Yanbu

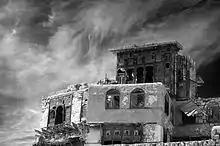
Traditional old houses in the city of Yanbu

Currently, the government is attempting to improve the old, historical area in downtown Yanbu, as many historical buildings are located there. Many are still in a serious state of disrepair. While most of Yanbu Al-Balad has a rather old, worn-out feel to it, parts of the city, particularly at the edges of the city, are starting to modernize, as new shopping centers, as well as a new shopping mall, have been built. Jarir Bookstore had also opened a branch in Yanbu Al-Balad.